Barrio Vila railway station

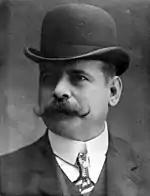
Nicasio Vila.

The station was opened in April 1891 in the Eloy Palacios town by British-owned Central Argentine Railway, as part of the line from Ludueña (Rosario) to Peyrano (at the border with Buenos Aires Province). The town had been founded by Nicasio Vila, an entrepreneur owner of "Compañía de Tramways del Oeste", a horse tramway company. The tramway company built the line from Rosario with Eloy Palacios.